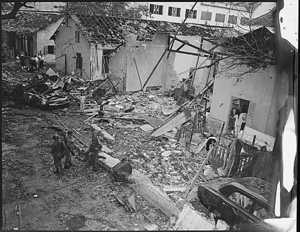
Un véhicule piégé est un véhicule dans lequel ont été dissimulées des charges explosives afin de commettre un assassinat ou un attentat.